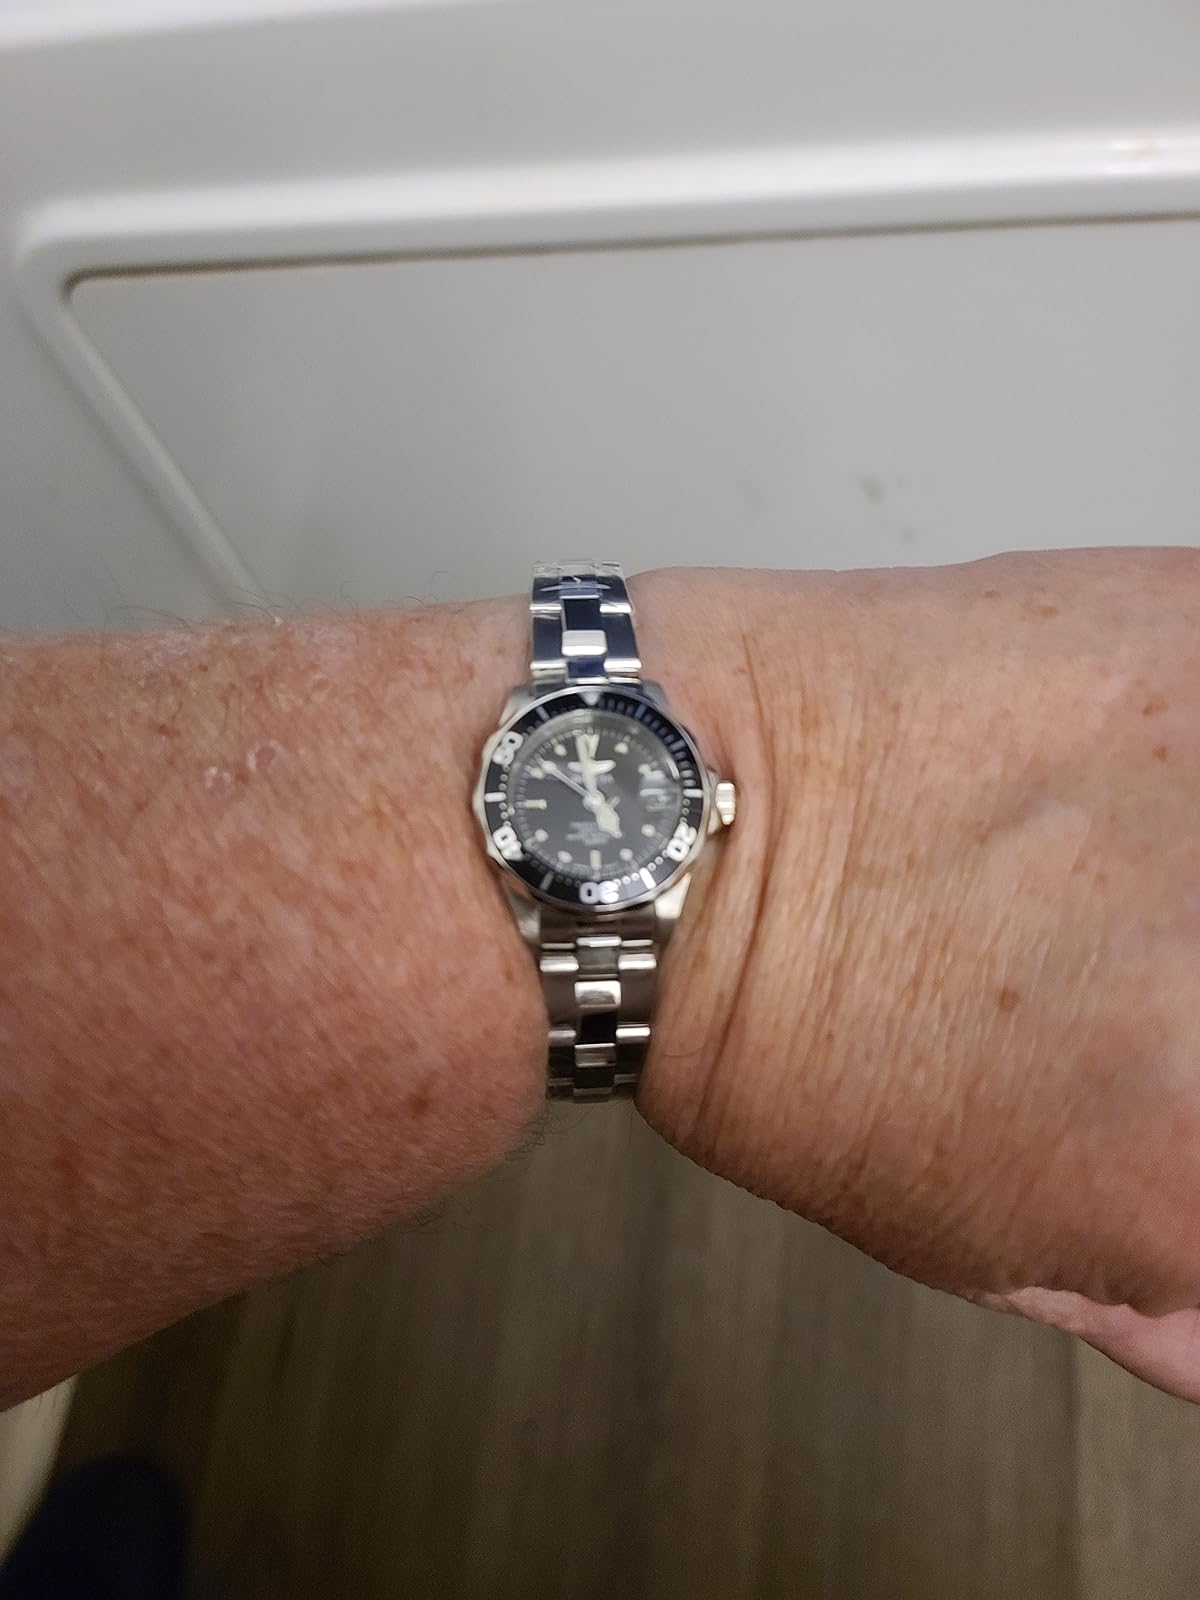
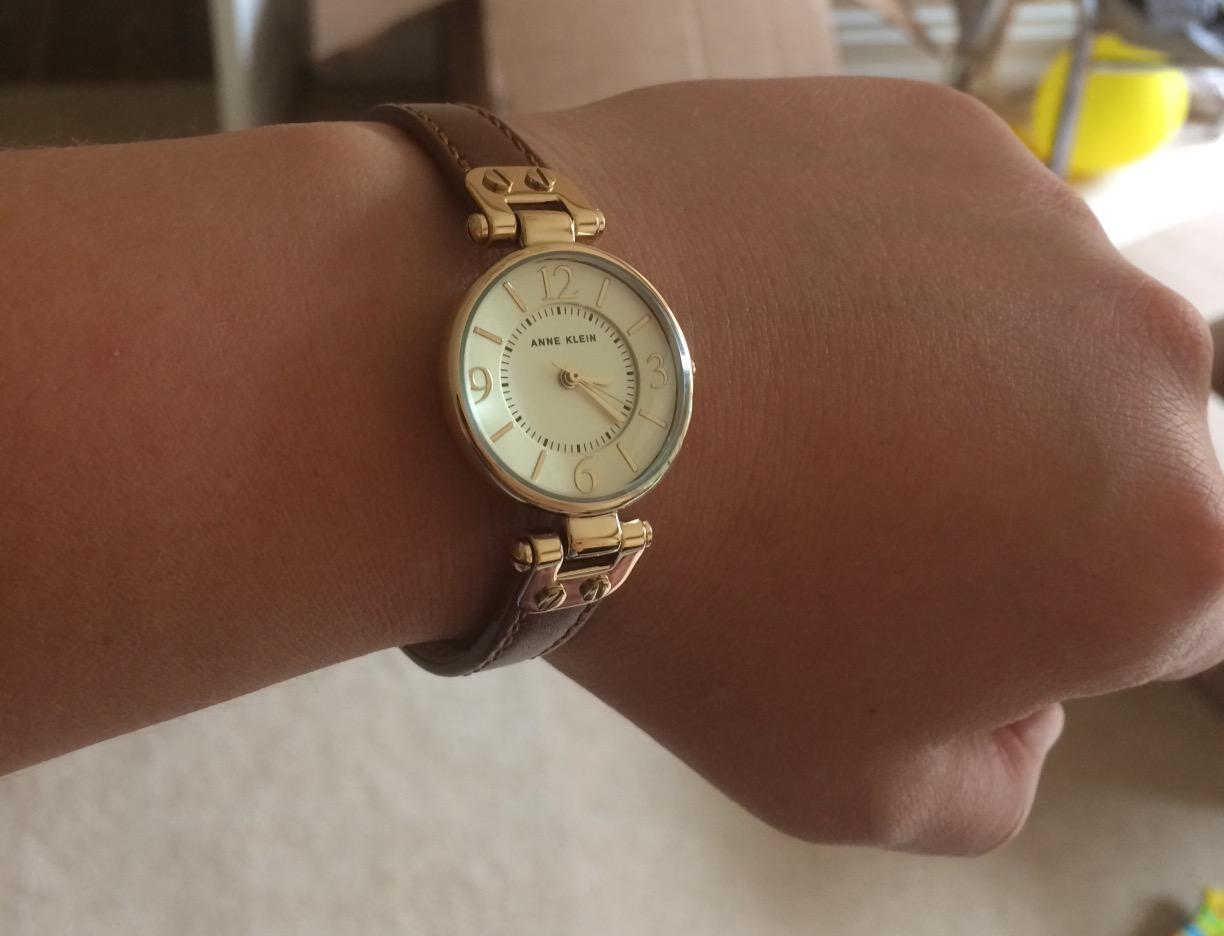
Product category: accessories_watch
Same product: no